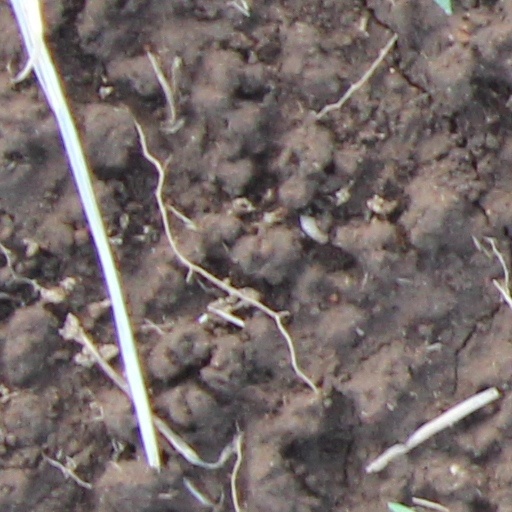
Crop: wheat